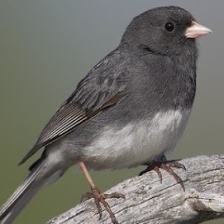
Species: DARK EYED JUNCO
Scientific name: JUNCO HYEMALIS